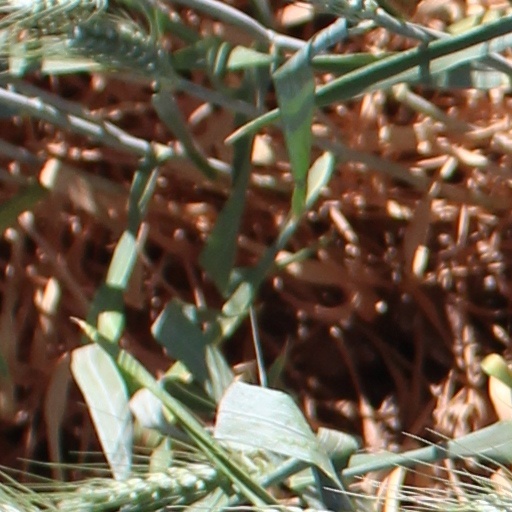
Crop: wheat